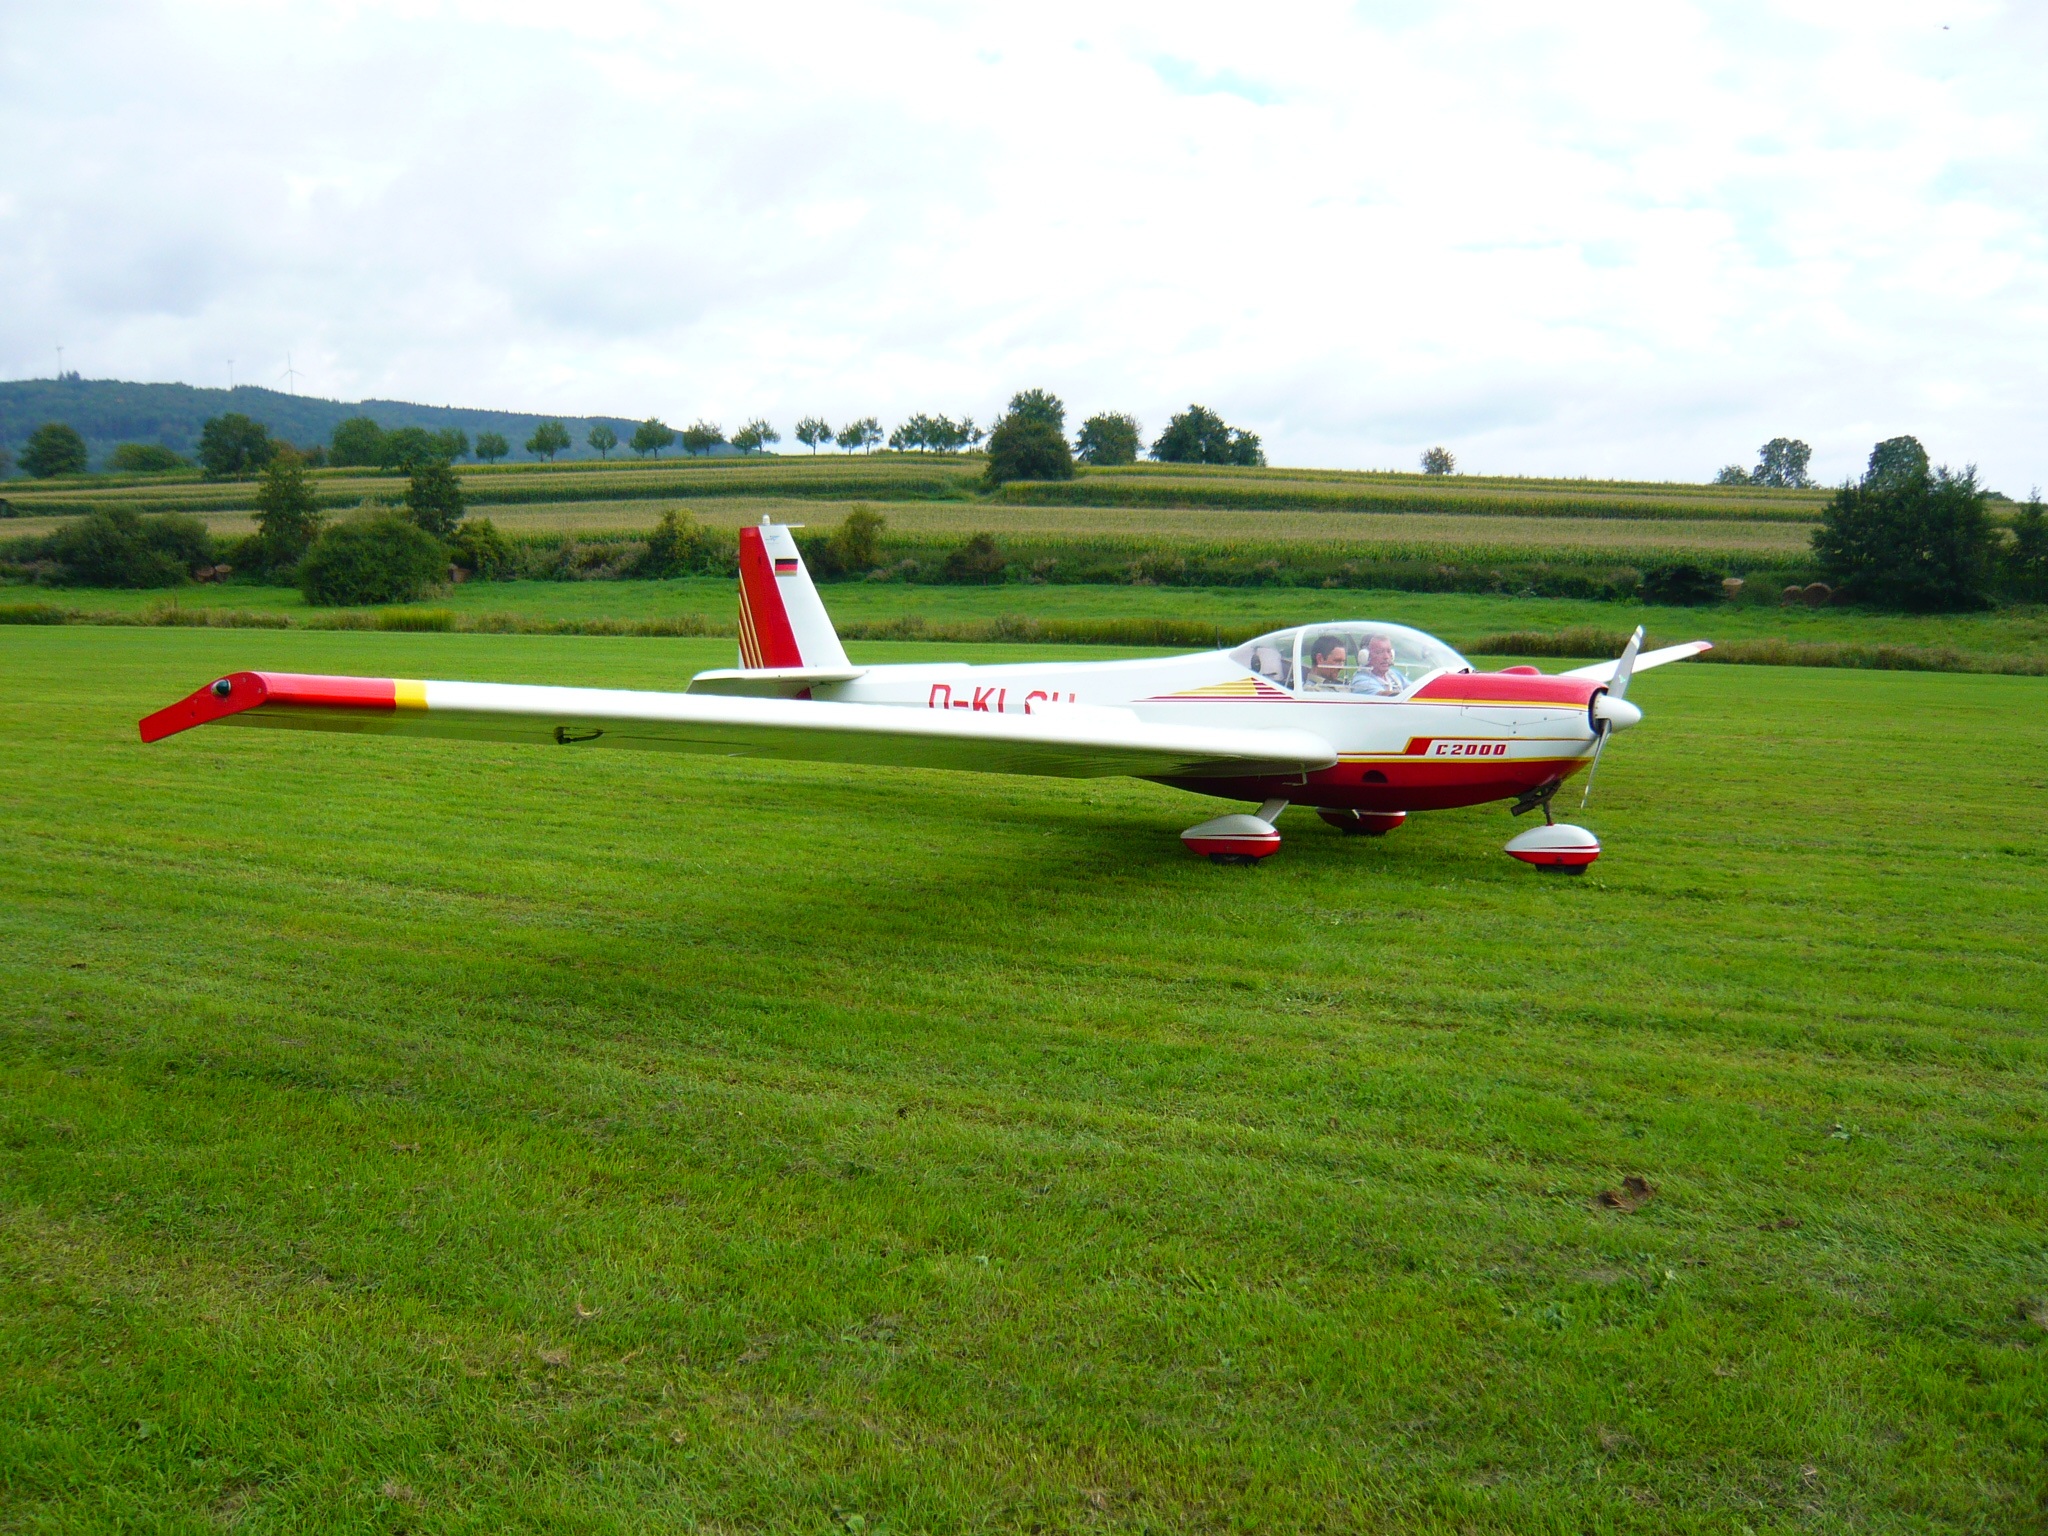
wing, fly, airplane, aircraft, vehicle, airline, aviation, sailing, flight, glider, gliding, sail, propeller, sailor, air sports, light aircraft, segelflugsport, model aircraft, monoplane, atmosphere of earth, propeller driven aircraft, ultralight aviation, radio controlled aircraft, motor glider